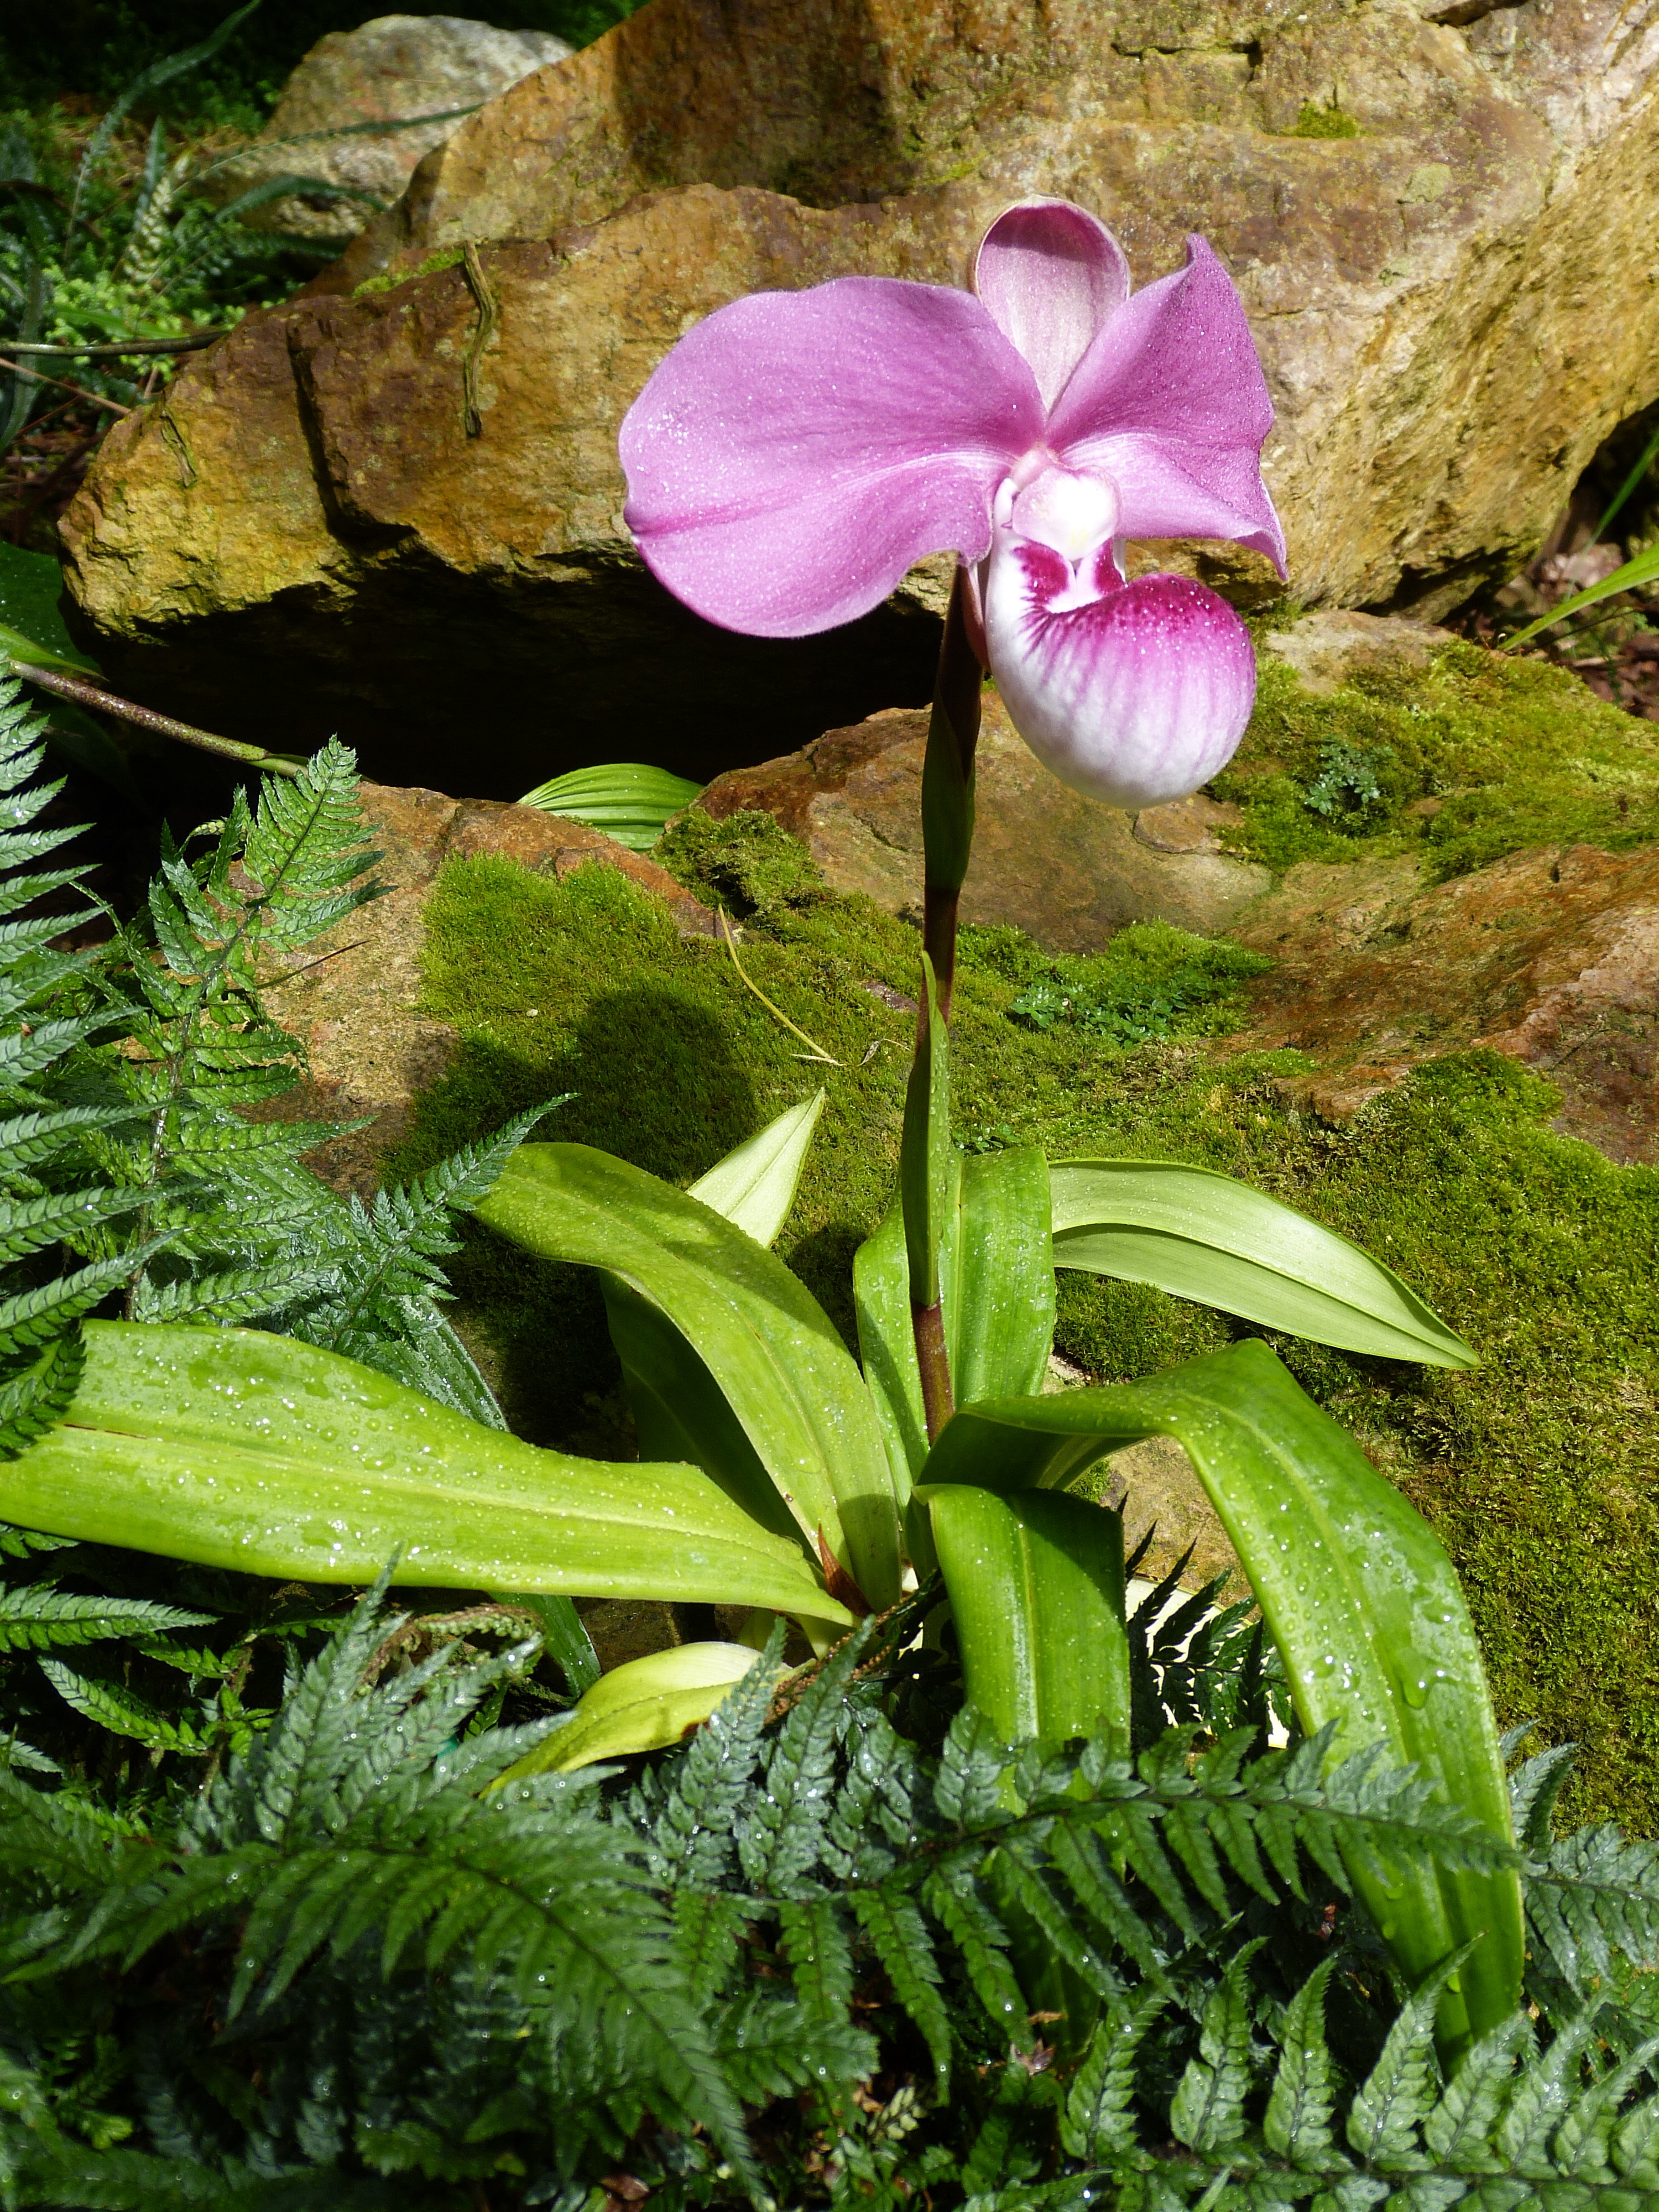
nature, blossom, plant, leaf, flower, bloom, tropical, botany, garden, flora, orchid, wildflower, england, exotic, flowering plant, land plant